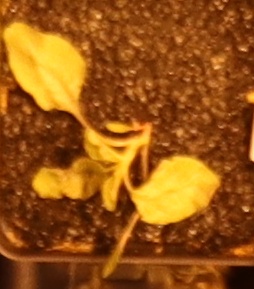
Label: Redroot Pigweed